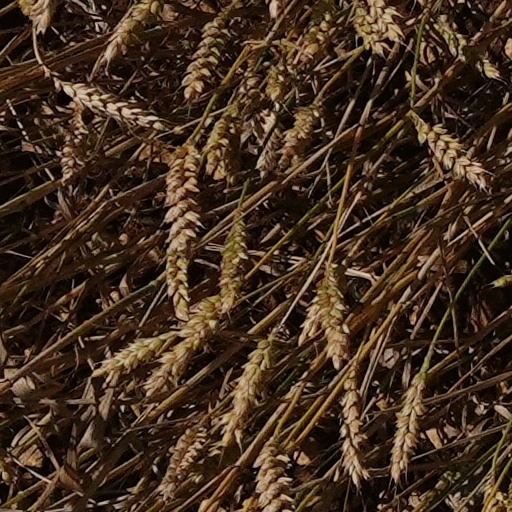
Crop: wheat